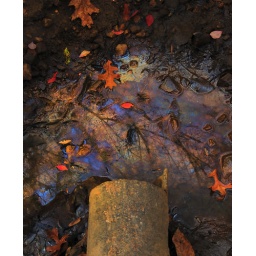
Oil Reflections. Reflection of bare trees in oily water